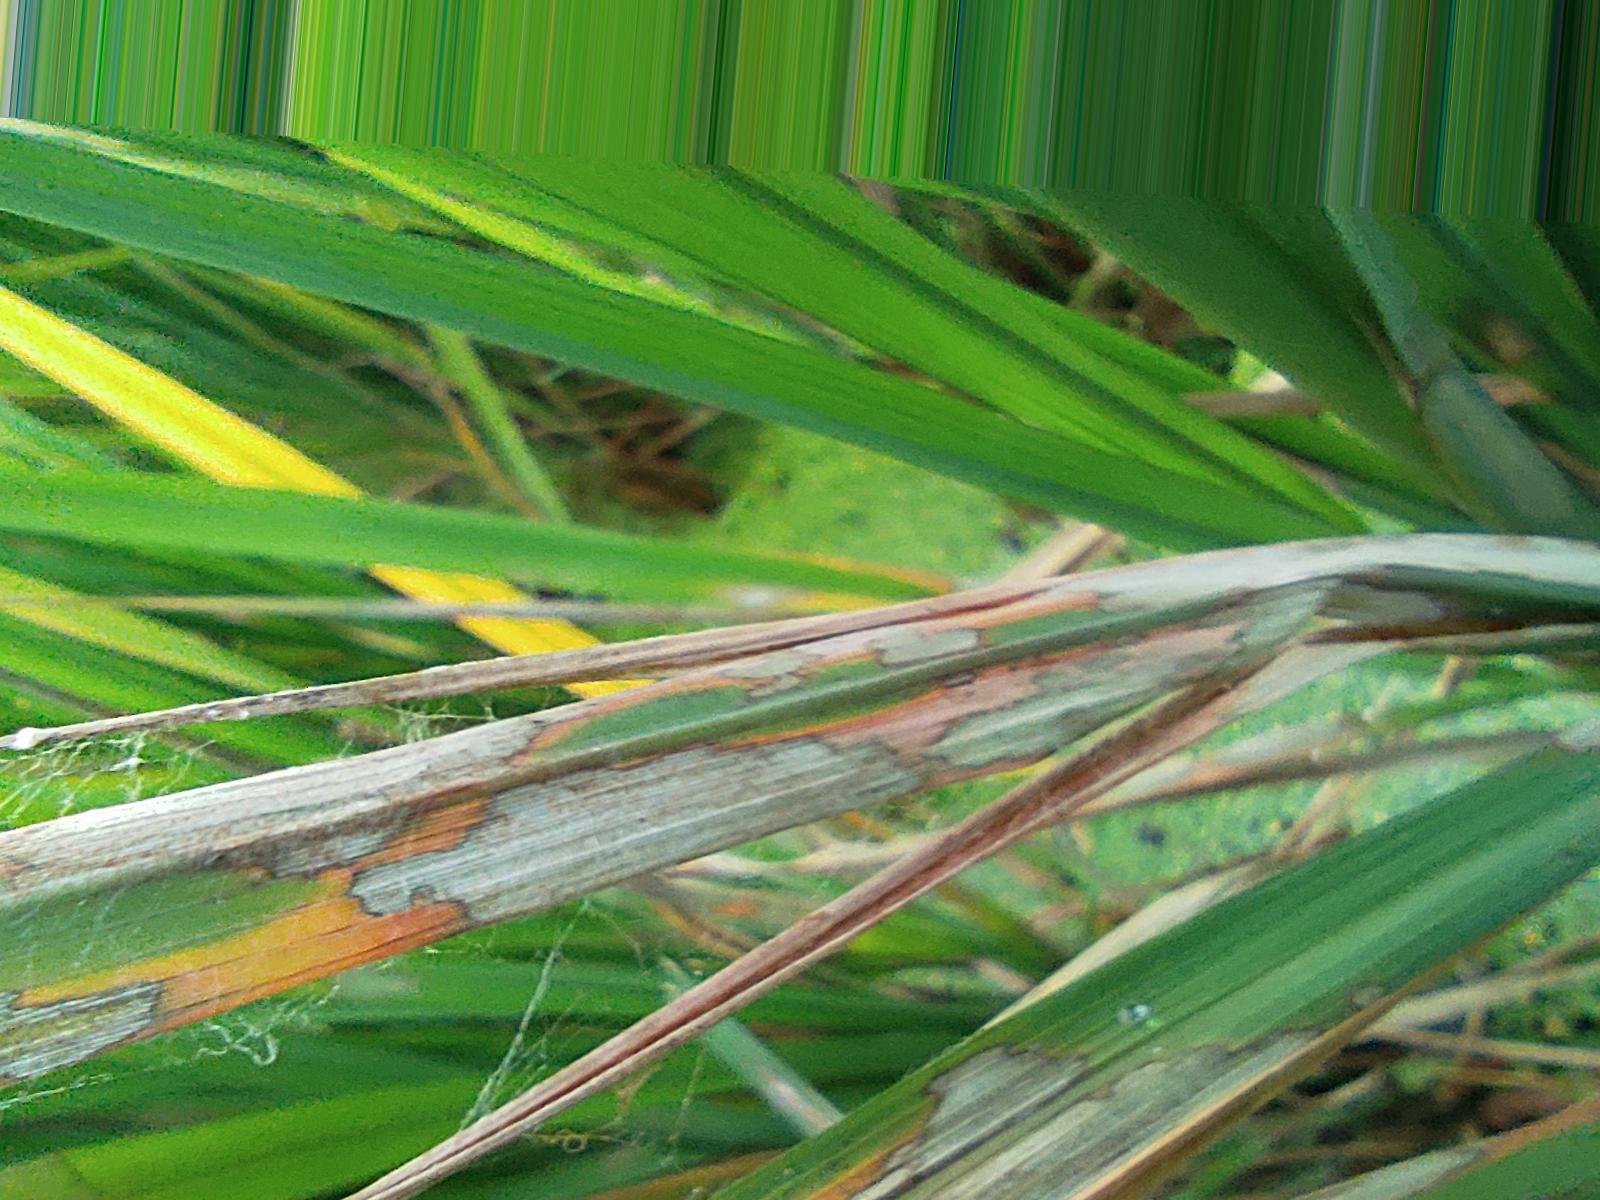
Nhãn: Bệnh Đốm Vằn ( Khô vằn ) ( Sheath Blight )